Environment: real
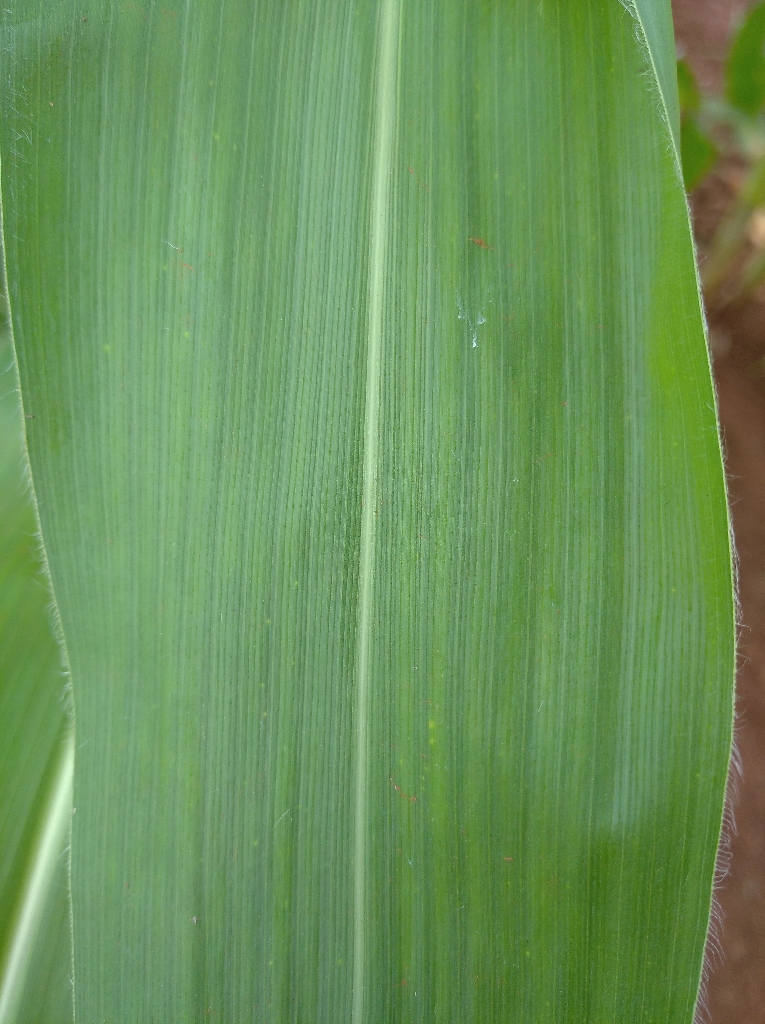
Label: healthy